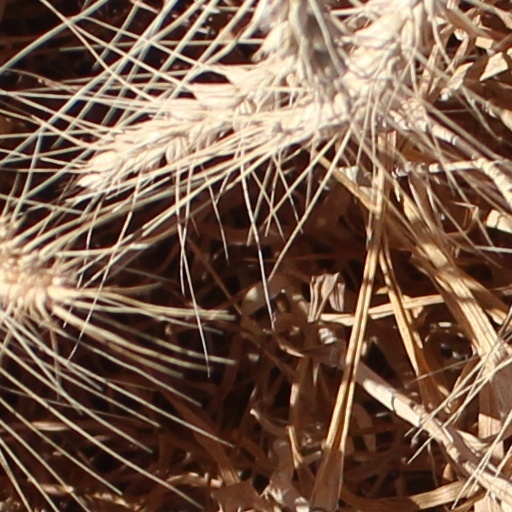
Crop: wheat